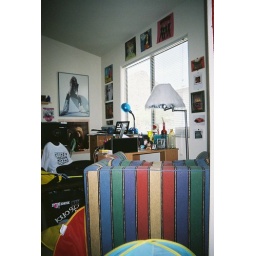
i sit in the striped chair and write long-hand on a pad of paper